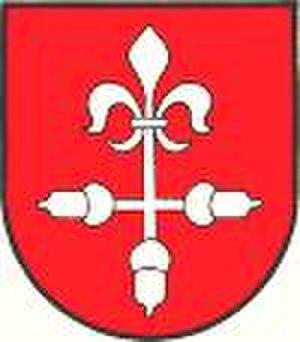
Bad Blumau est une commune autrichienne du district de Hartberg-Fürstenfeld en Styrie.